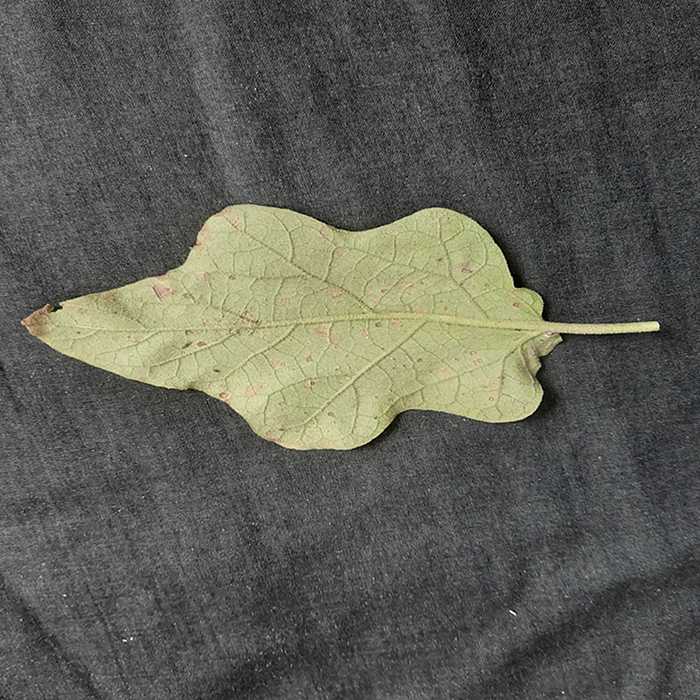
Plant: Eggplant
Label: Eggplant Cercopora leaf spot